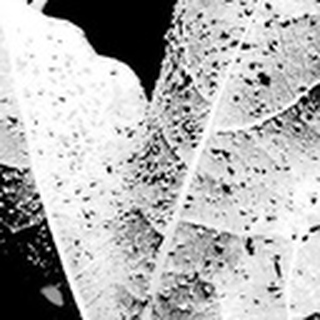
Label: cotton_aphids